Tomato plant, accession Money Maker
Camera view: tilt-top (135 deg); turntable rotation: 30 degrees
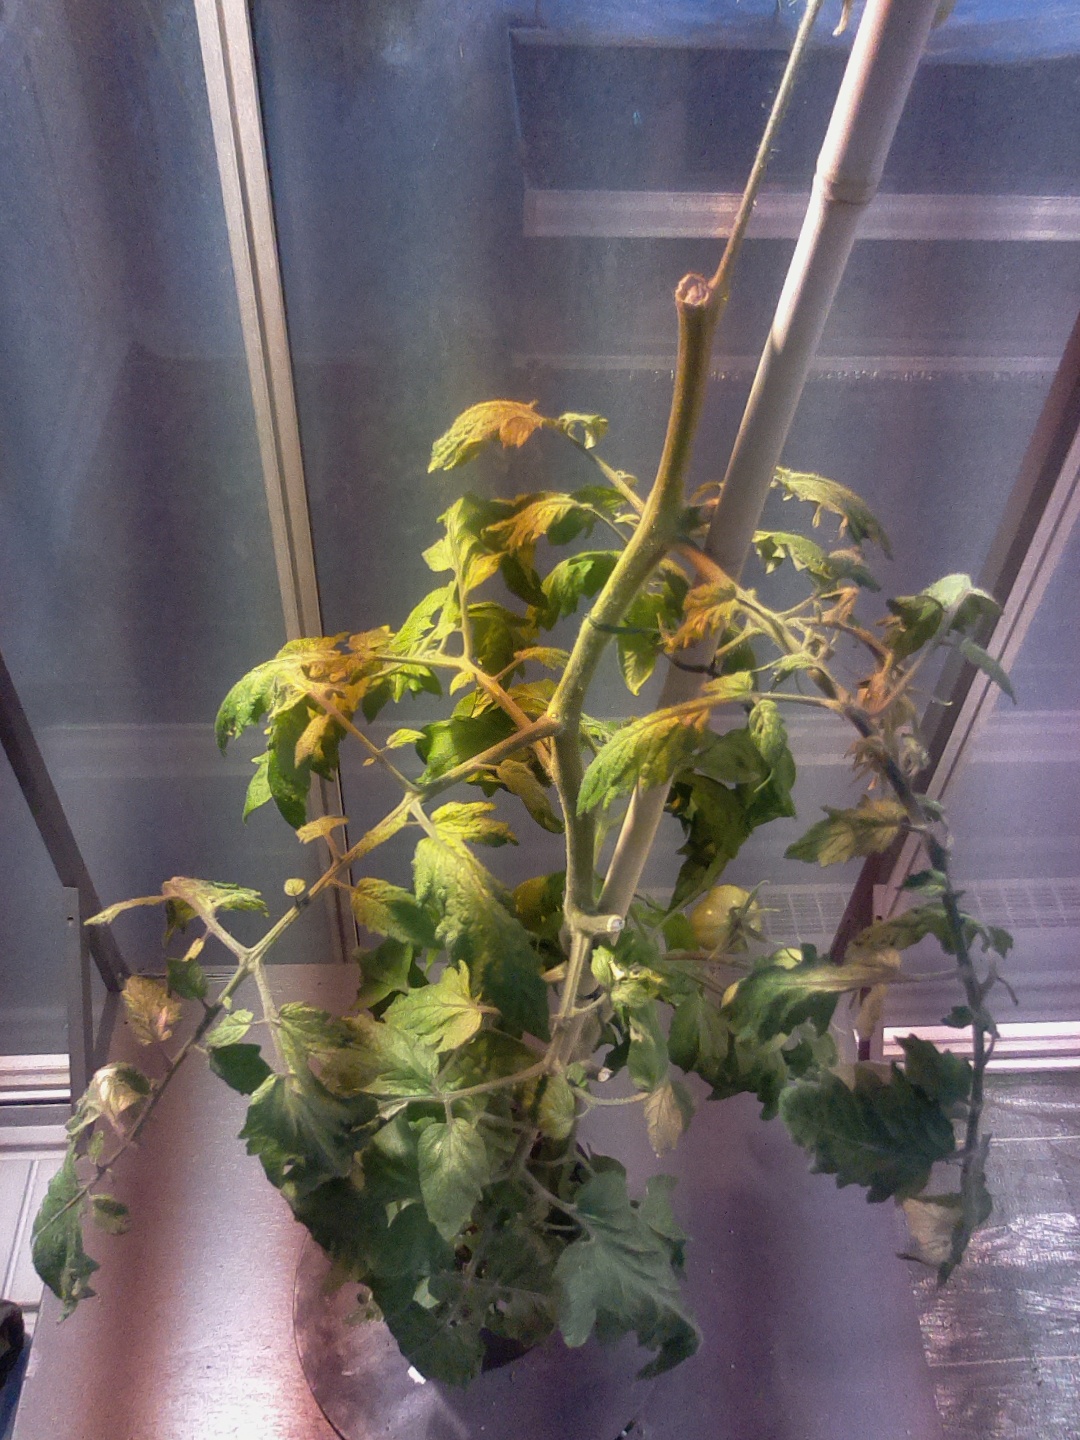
BBCH growth stage 75: 50%-60% of final fruit size